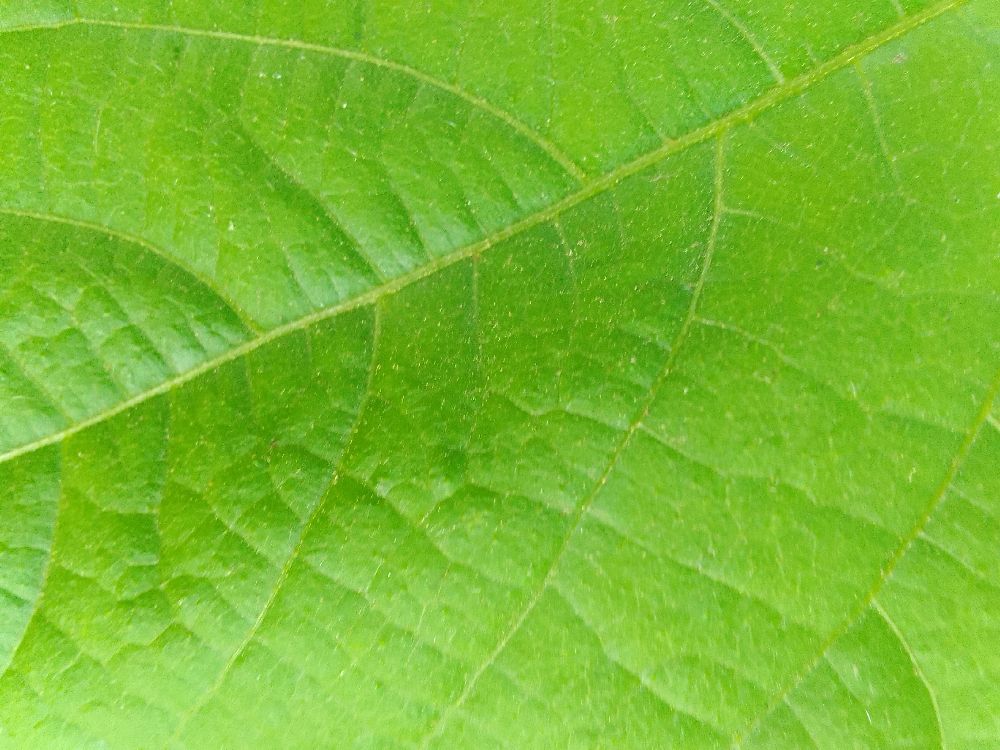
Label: healthy